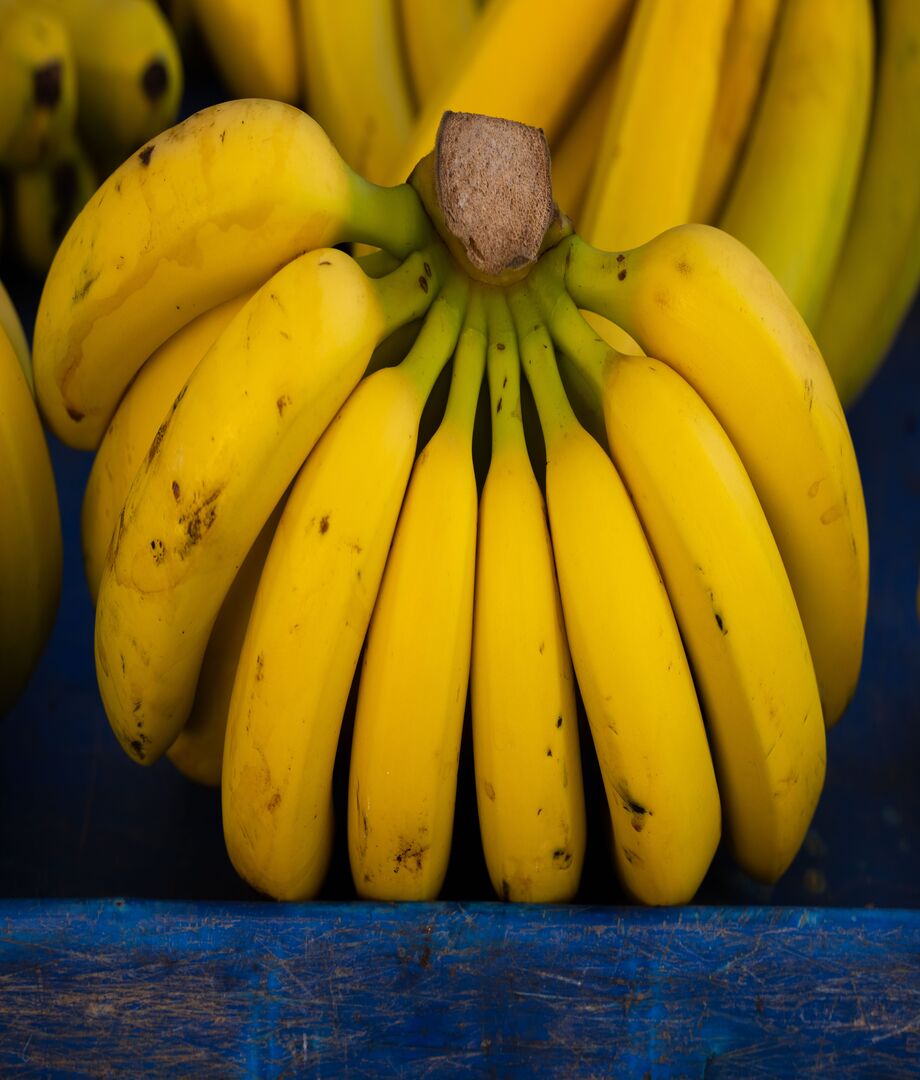
Label: banana